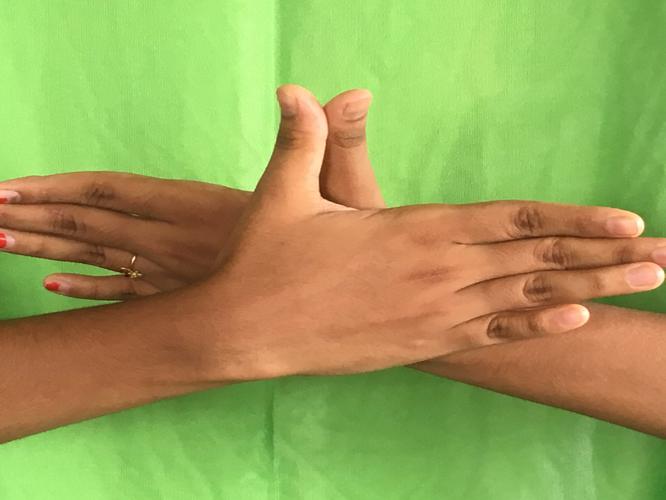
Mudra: Garuda
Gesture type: double_hand